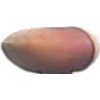
Label: Hazelnut 1